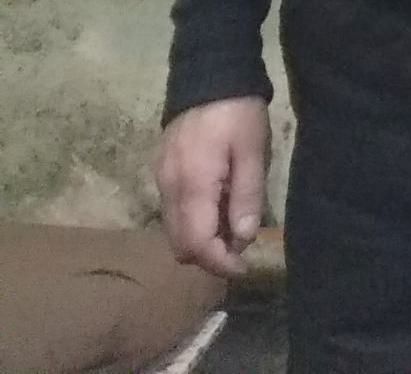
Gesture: no_gesture